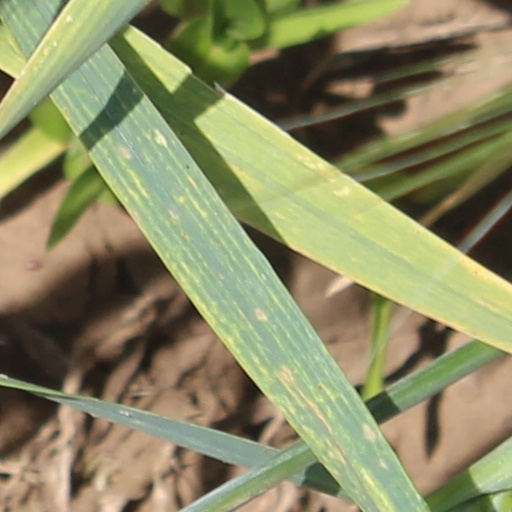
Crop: wheat